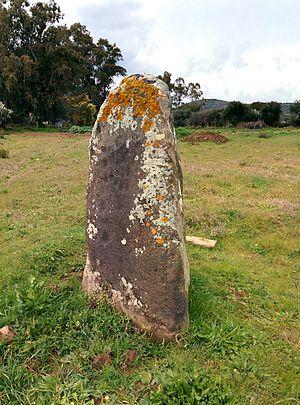
Cette liste non exhaustive recense les principaux sites mégalithiques en Sardaigne.
Le menhir Genna Prunas est un mégalithe datant du Néolithique situé près de Guspini, commune italienne de la province de Sardaigne du Sud, en Sardaigne.